Kelly McFarlane

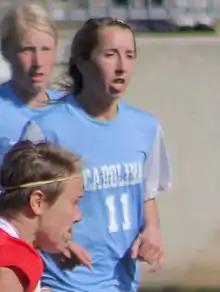
McFarlane in 2013 playing for the North Carolina Tar Heels women's soccer team

Kelly Heavner McFarlane (born October 2, 1992) is an American former soccer player who last played as a defensive midfielder for Houston Dash in the National Women's Soccer League.